Pete Sessions

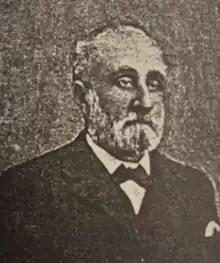
Richard Sessions is one of Sessions' ancestors

In February 1984, Sessions married Juanita "Nete" Diaz; the couple had two sons. In August 2011, they divorced after 27 years of marriage. In August 2012, Sessions married Karen Diebel, a 2010 congressional candidate in Florida and a first Trump administration appointee to the Millennium Challenge Corporation.